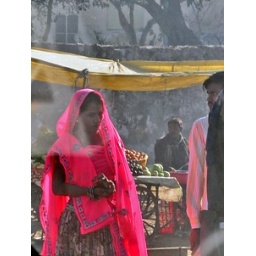
Day 15 on the road, girl in pink veil